Anna Nielsen Scofield House

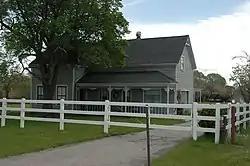

The Anna Nielsen Scofield House, located at 2788 U.S. Route 89 in Fish Haven, Idaho, is a historic Queen Anne-style house built in 1896. It was expanded in c. 1910. Also known as the Watts House, it was listed on the National Register of Historic Places in 1999.